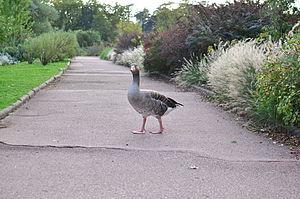
Lyon - Parc de la Tête d'Or - Oie cendrée
Le parc de la Tête d'or est un parc urbain public situé à Lyon, l'un des plus grands de France. Œuvre des frères Denis et Eugène Bühler, le parc est ouvert dès 1857 alors que les travaux ne sont pas achevés. Il est exactement contemporain du Central Park de New York, créé la même année. Le parc est enrichi de nombreux bâtiments comme les grandes serres en 1865, le vélodrome, le chalet des gardes et le chalet en 1894, la clôture en 1896, les serres de collection en 1899, le monument aux morts de l'île aux Cygnes entre 1914 et 1930 ou encore la nouvelle roseraie entre 1961 et 1964.